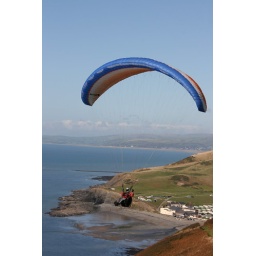
A paraglider flying low over Constitution hill in Aberystwyth, certainly looks like good fun!